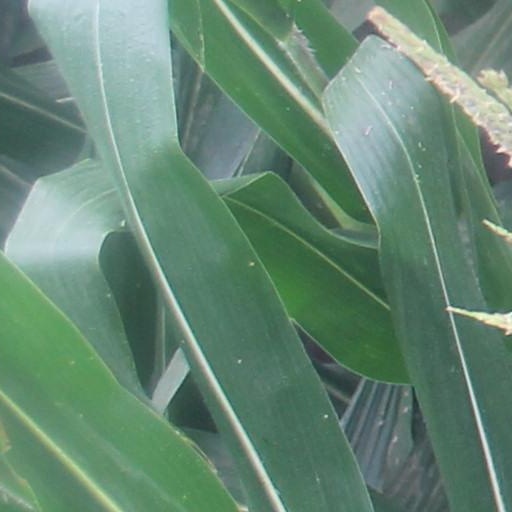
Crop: maize; corn